Kamikaze

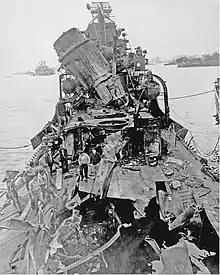
"Kamikaze" damage to the destroyer following action off Okinawa. "Newcomb" was damaged beyond economical repair and scrapped post-war.

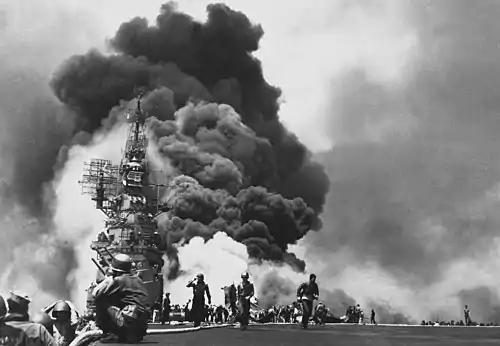
, an aircraft carrier, was hit by two "kamikazes" on 11 May 1945, resulting in 396 personnel dead or missing and over 260 wounded.

The resilience of well-armored vessels was shown on 4 May, just after 11:30, when there was a wave of suicide attacks against the British Pacific Fleet. One Japanese aircraft made a steep dive from "a great height" at the carrier and was engaged by anti-aircraft guns. Although the "kamikaze" was hit by gunfire, it managed to drop a bomb that detonated on the flight deck, making a crater long, wide and deep. A long steel splinter speared down through the hangar deck and the main boiler room (where it ruptured a steam line) before coming to rest in a fuel tank near the aircraft park, where it started a major fire. Eight personnel were killed and 47 were wounded. One Corsair and ten Grumman Avengers were destroyed. The fires were gradually brought under control, and the crater in the deck was repaired with concrete and steel plate. By 17:00, Corsairs were able to land. On 9 May, "Formidable" was again damaged by a "kamikaze", as were the carrier and the battleship . The British were able to clear the flight deck and resume flight operations in just hours, while their American counterparts took a few days or even months, as observed by a US Navy liaison officer on who commented: "When a "kamikaze" hits a US carrier it means six months of repair at Pearl Harbor. When a "kamikaze" hits a Limey carrier it's just a case of 'Sweepers, man your brooms'."